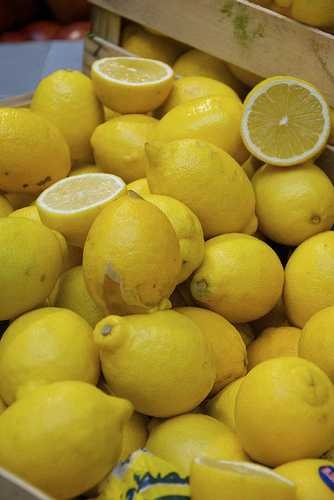
Label: Lemon